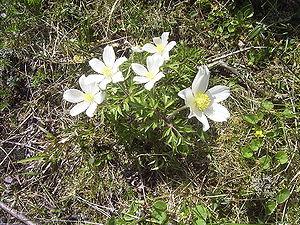
La flore des Pyrénées comporte environ 4 500 espèces, dont quelque 160 espèces endémiques. La répartition végétale dans les Pyrénées est influencée par un climat océanique à l'ouest et un méditerranéen à l'est, humide au nord, plus sec au sud auxquelles s'ajoutent les différents étages montagnards qui favorisent les forêts de feuillus à basse altitude, puis aux altitudes supérieures, des forêts de confères, au-delà de la limite supérieure de l'arbre des herbacées des alpages, et enfin les plantes de milieux rocailleuses et proches des névés à haute altitude
L'Anémone des Alpes ou Pulsatille des Alpes est une plante herbacée vivace de la famille des Renonculacées.
Gazon est un terme de géographie et de toponymie locale spécifique au massif des Vosges en Lorraine et en Alsace. Il désigne dans ce massif une pelouse ou un pré en altitude, le plus souvent sur les Hautes-Chaumes. Son équivalent alsacien, Wasen, est répandu dans tout le sud de l’Allemagne, particulièrement dans le massif jumeau des Vosges, à savoir la Forêt-Noire.